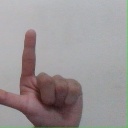
अक्षर: ल